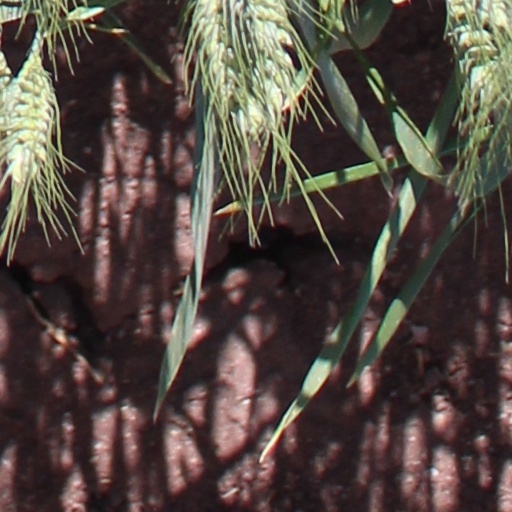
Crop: wheat